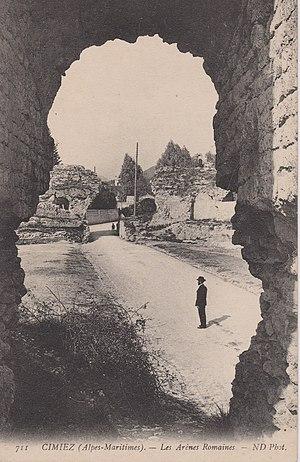
Les Arènes de Cimiez
Les arènes de Cimiez sont un amphithéâtre romain situé à Nice dans le quartier de Cimiez.